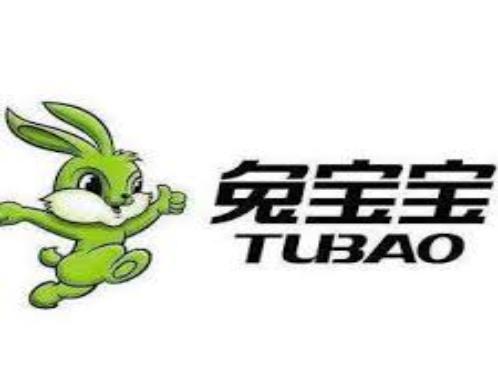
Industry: Others